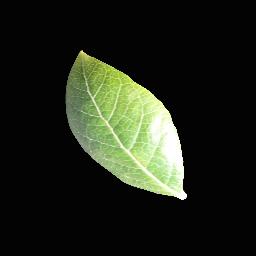
Label: Blueberry___healthy